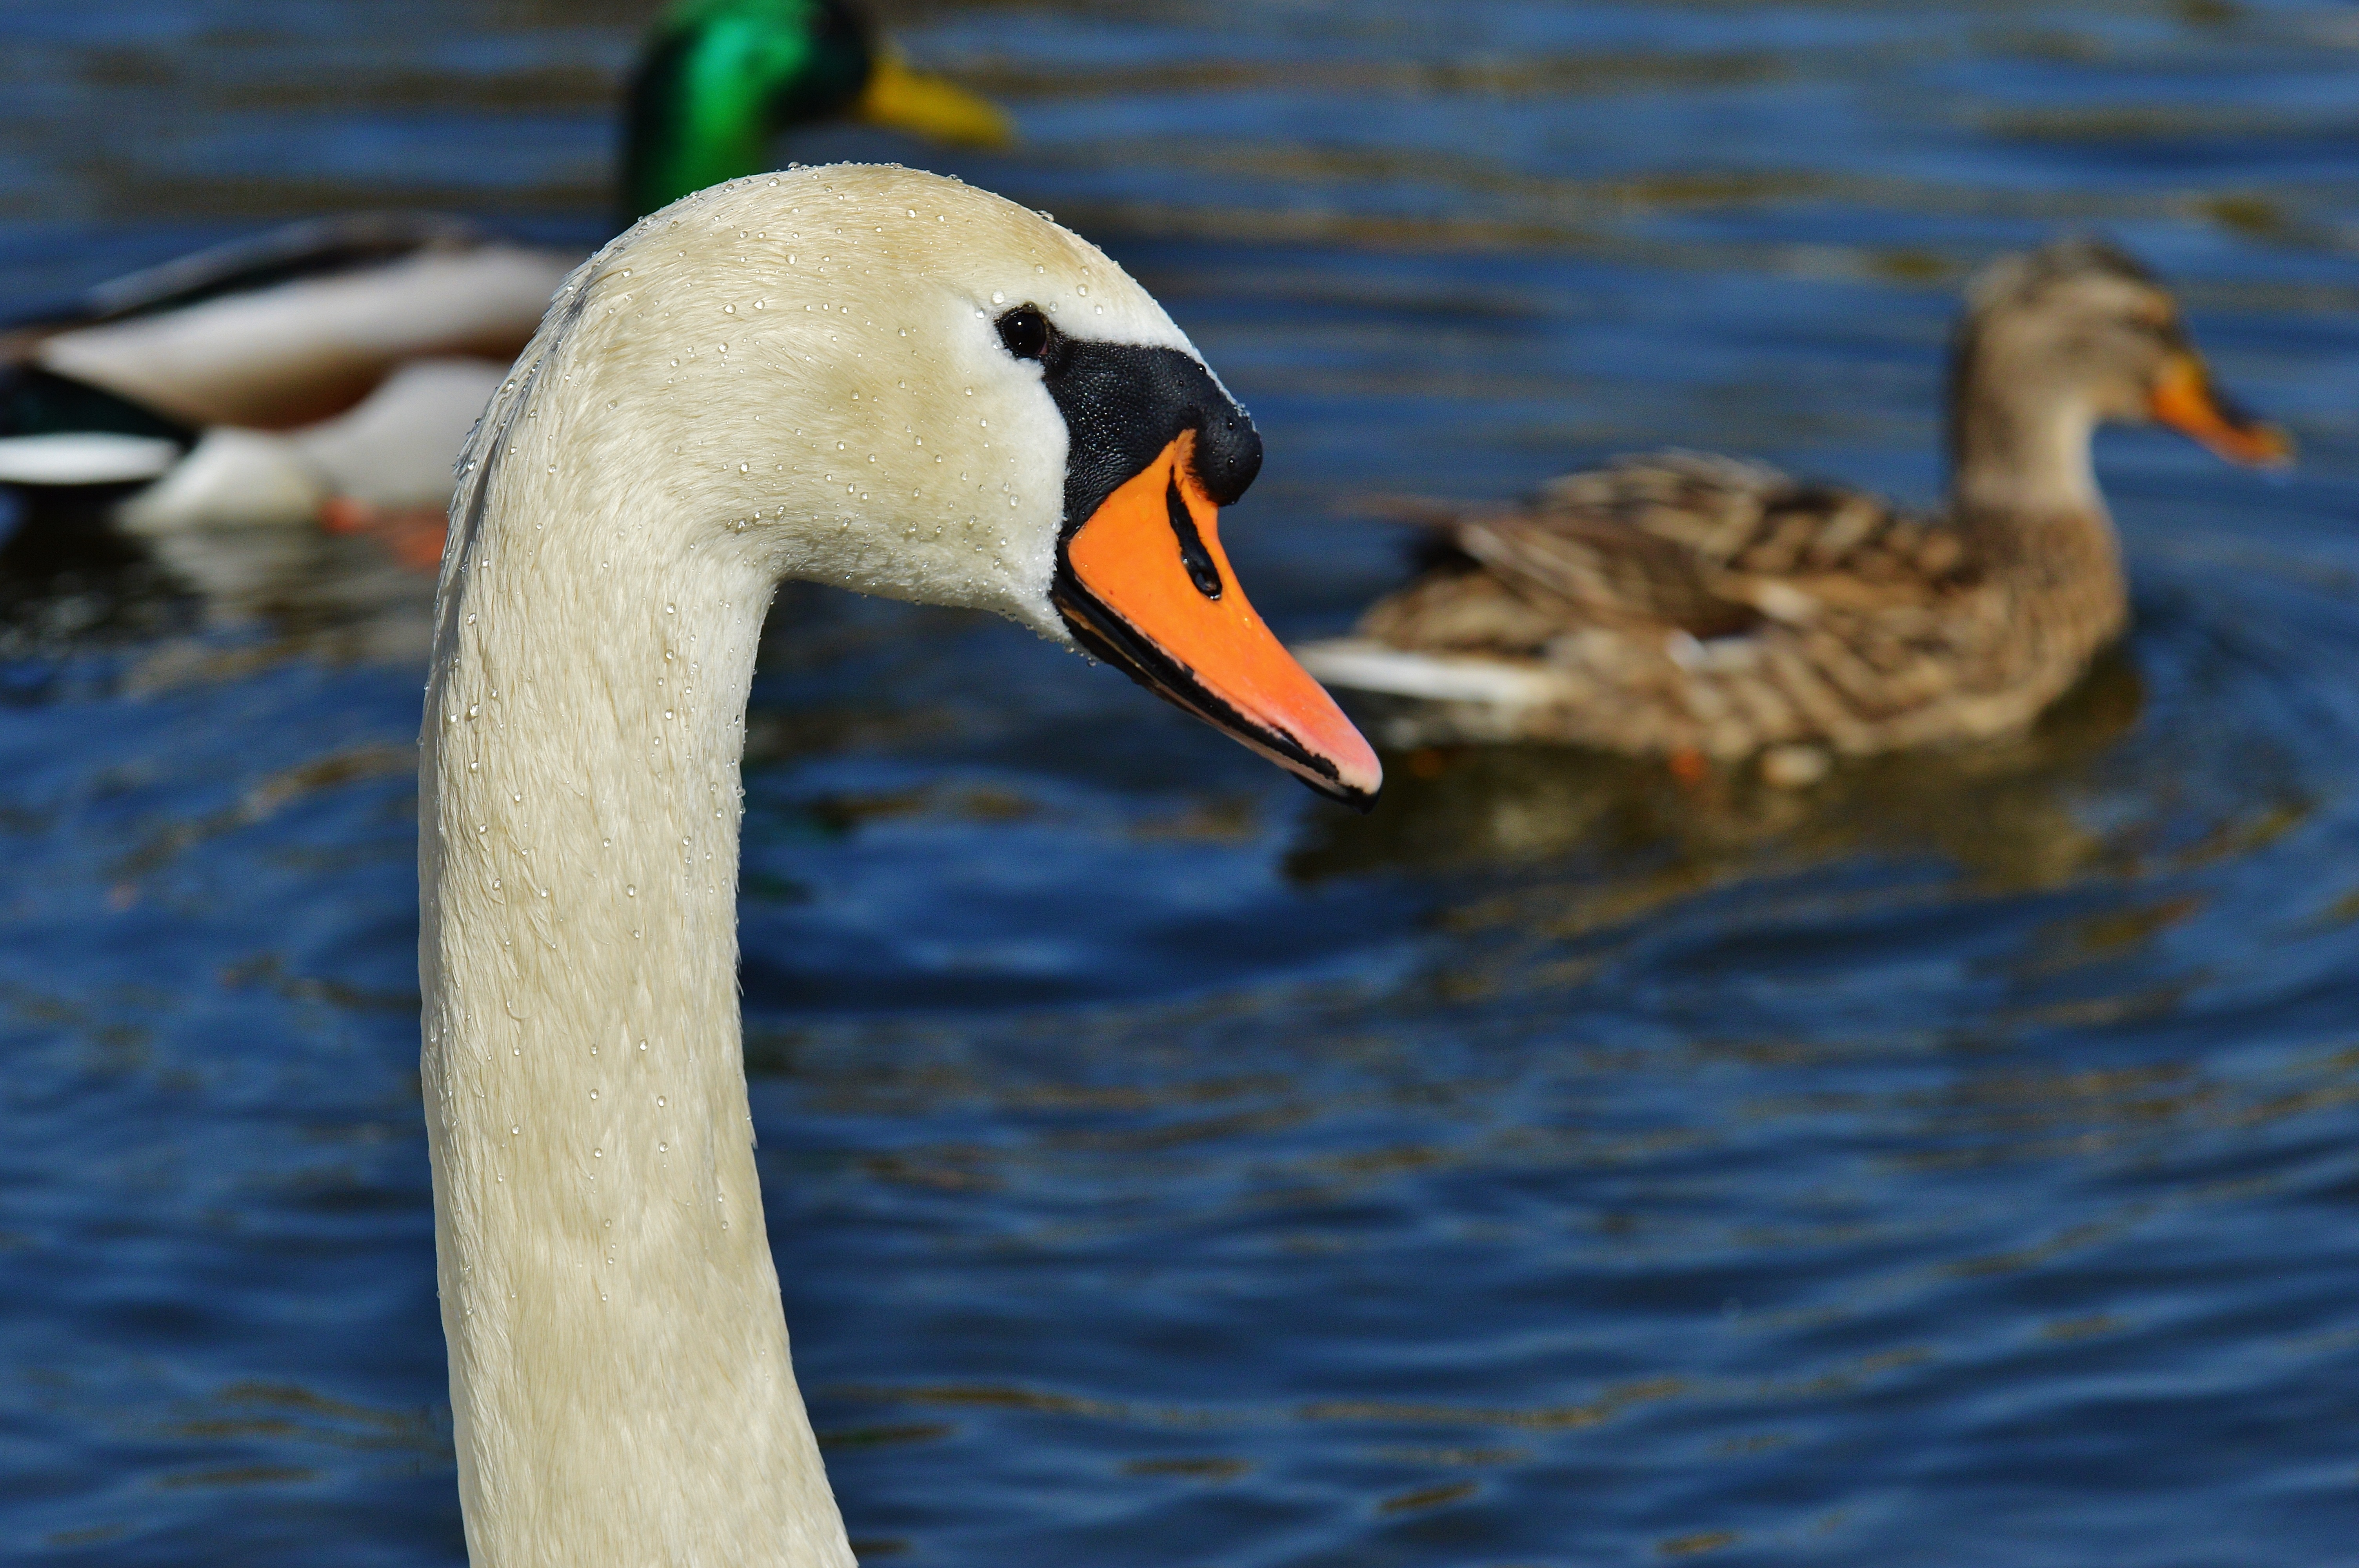
water, nature, bird, lake, animal, wildlife, beak, feather, fauna, swan, duck, swans, vertebrate, waterfowl, waters, water bird, animal world, canard, pride, schwimmvogel, ducks geese and swans